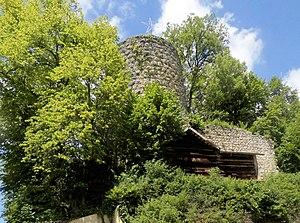
Les vestiges du château de Liebenstein à Liebsdorf